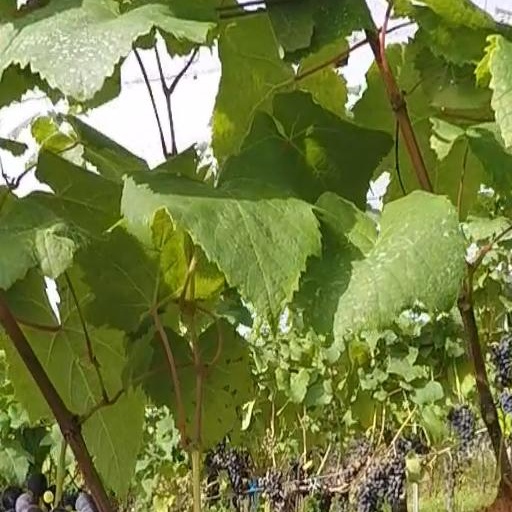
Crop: grape